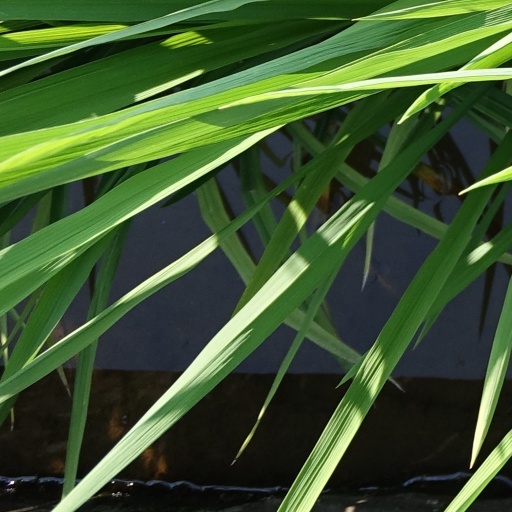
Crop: rice